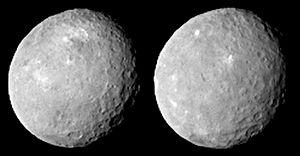
Cérès, officiellement désignée par (1) Cérès, est la plus petite planète naine reconnue du Système solaire ainsi que le plus gros astéroïde de la ceinture principale ; c'est d'ailleurs la seule planète naine située dans la ceinture d'astéroïdes. Elle fut découverte le 1ᵉʳ janvier 1801 par Giuseppe Piazzi et porte le nom de la déesse romaine Cérès.